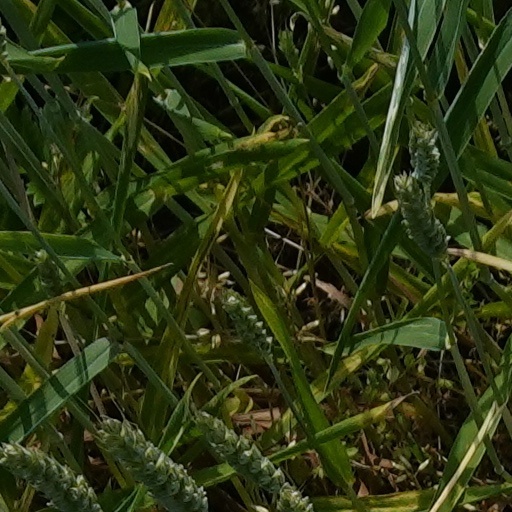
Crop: wheat